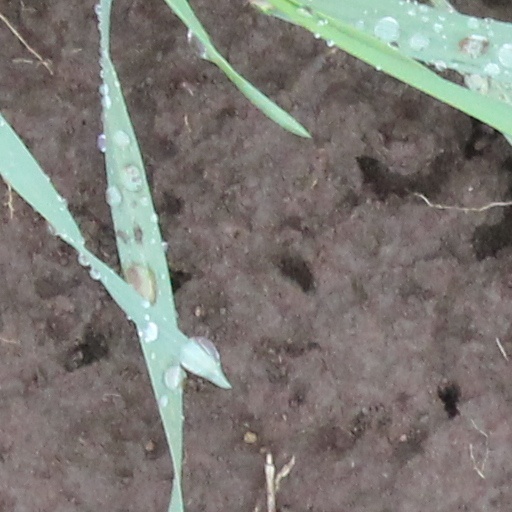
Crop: wheat